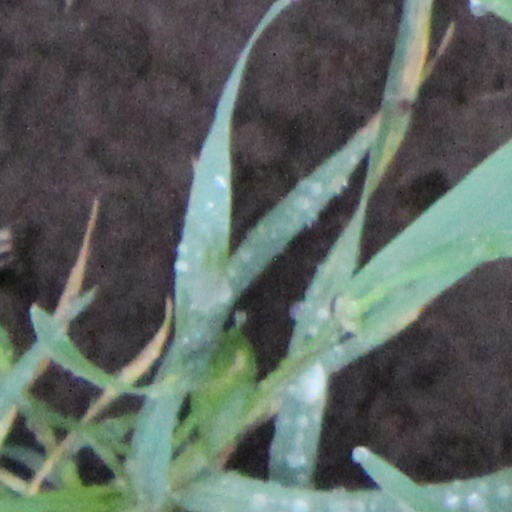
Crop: wheat